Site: brandenburg
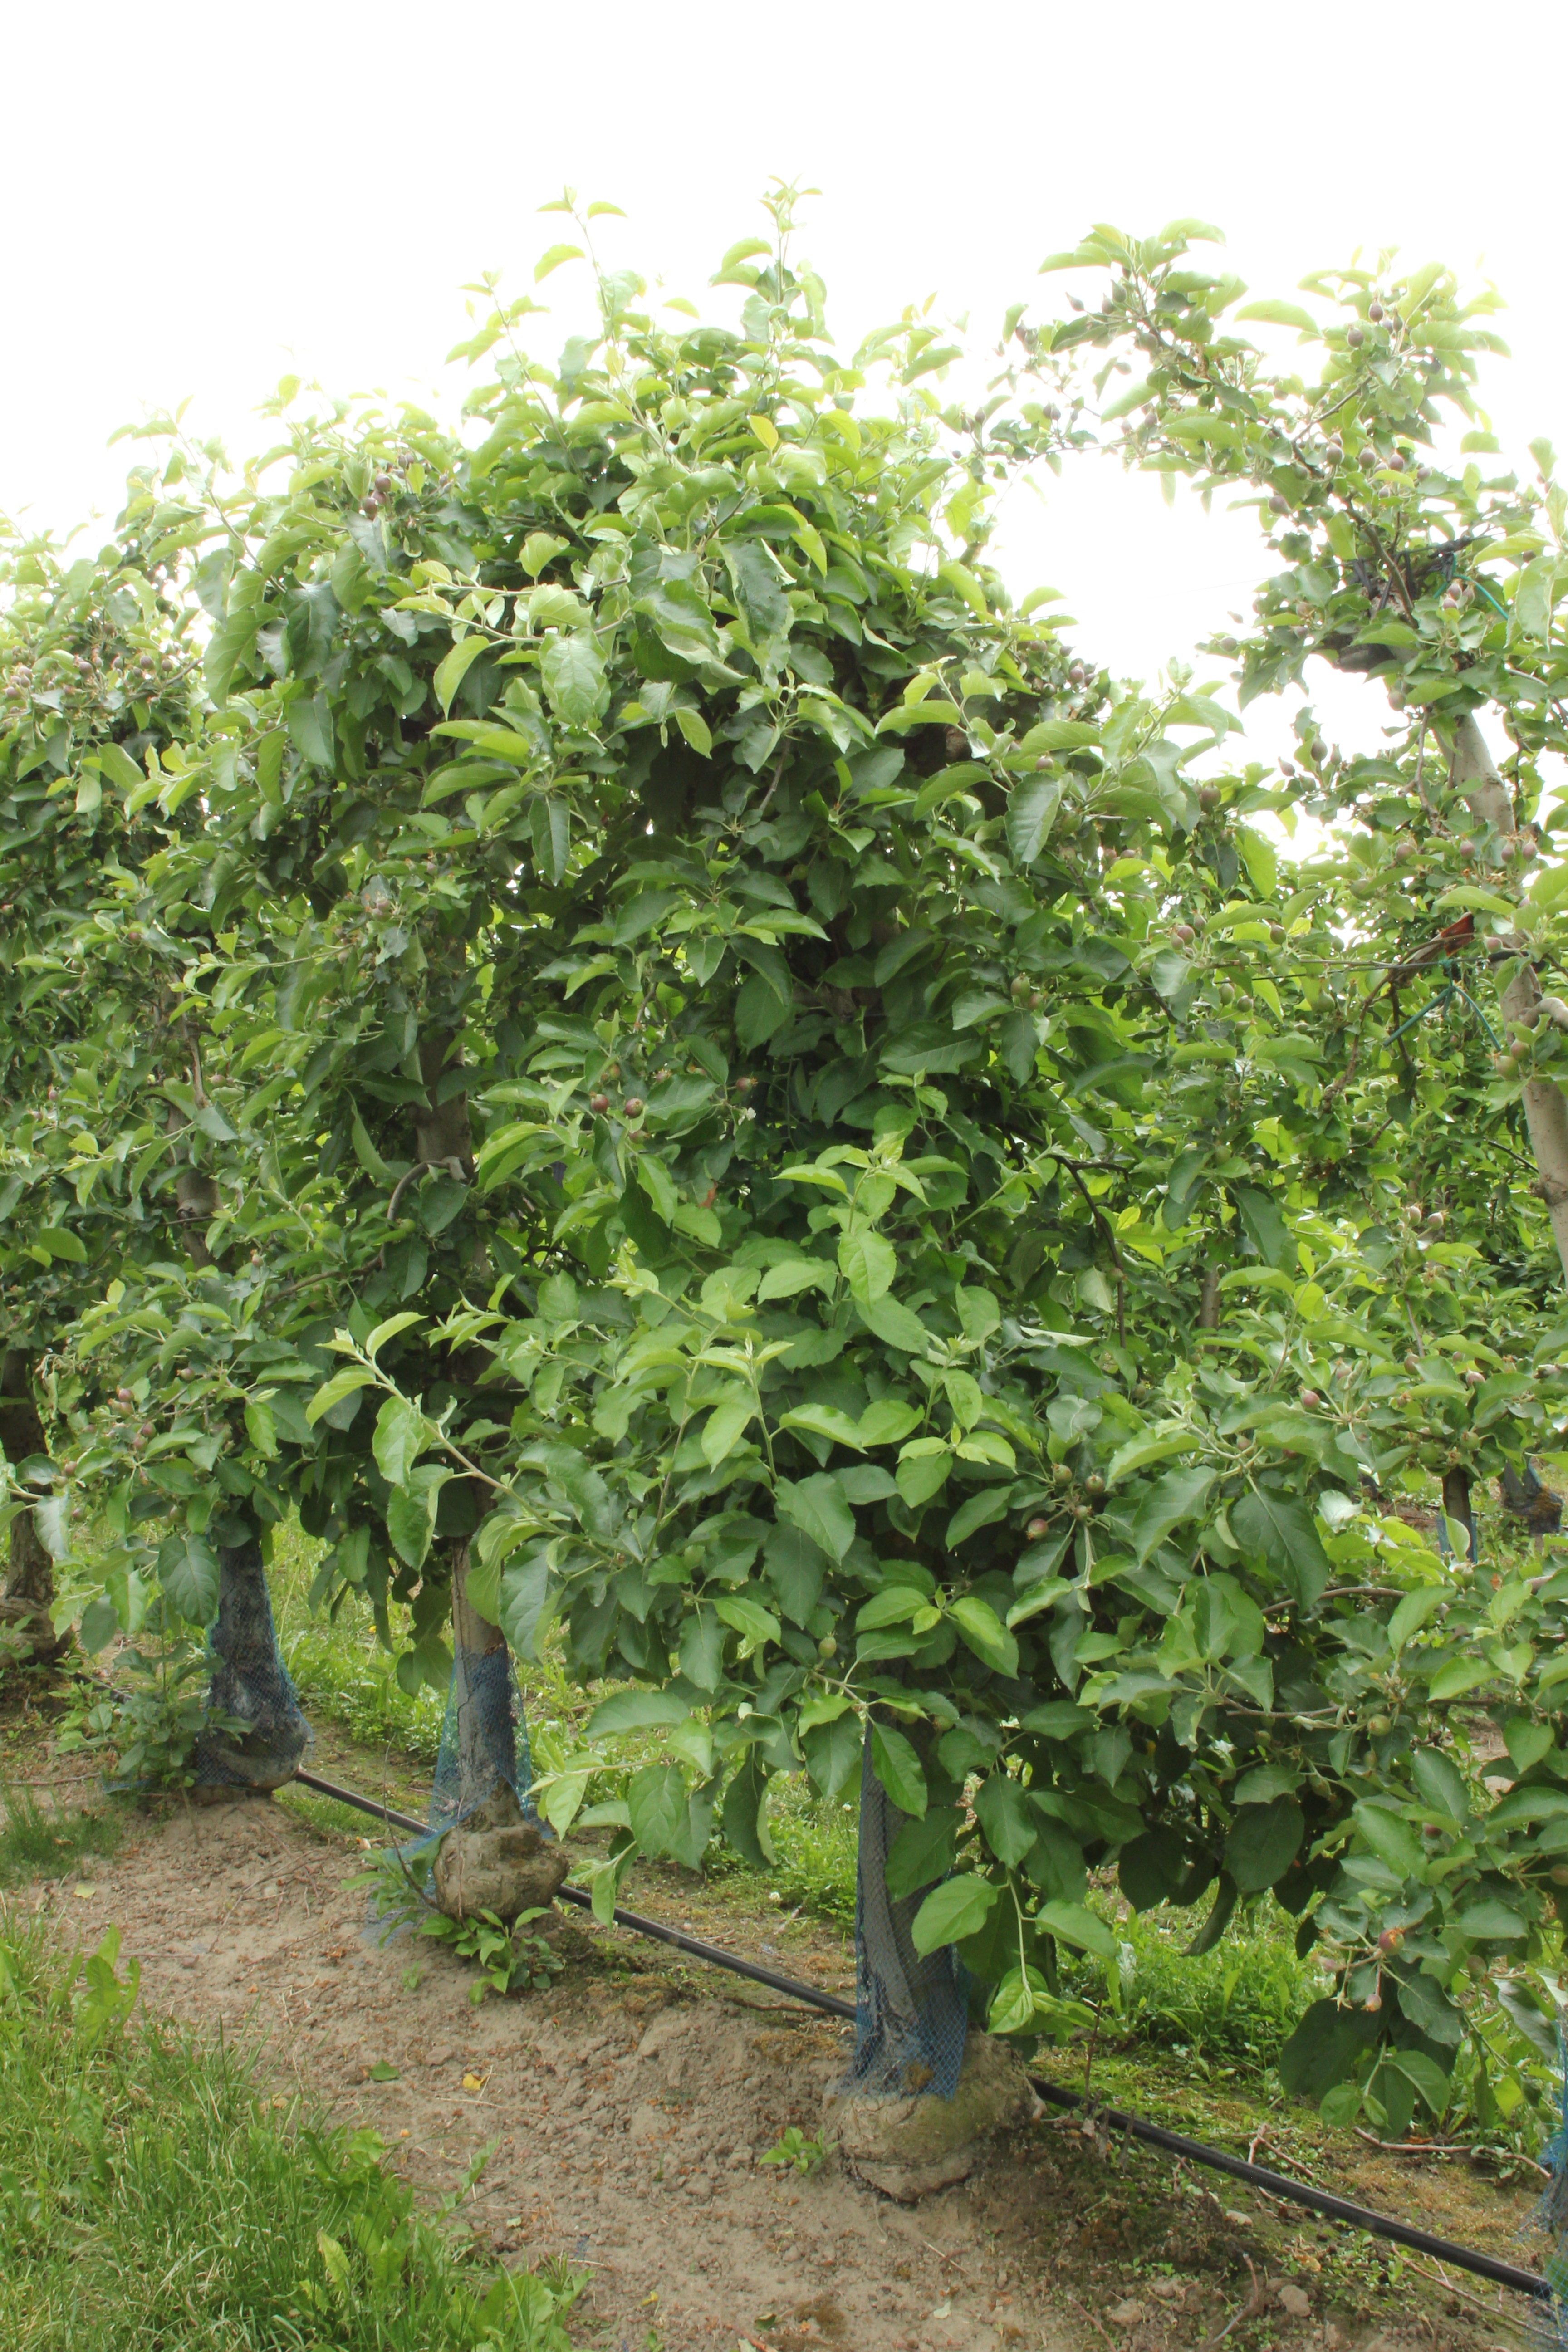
Growth stage (BBCH 72): Development of fruit